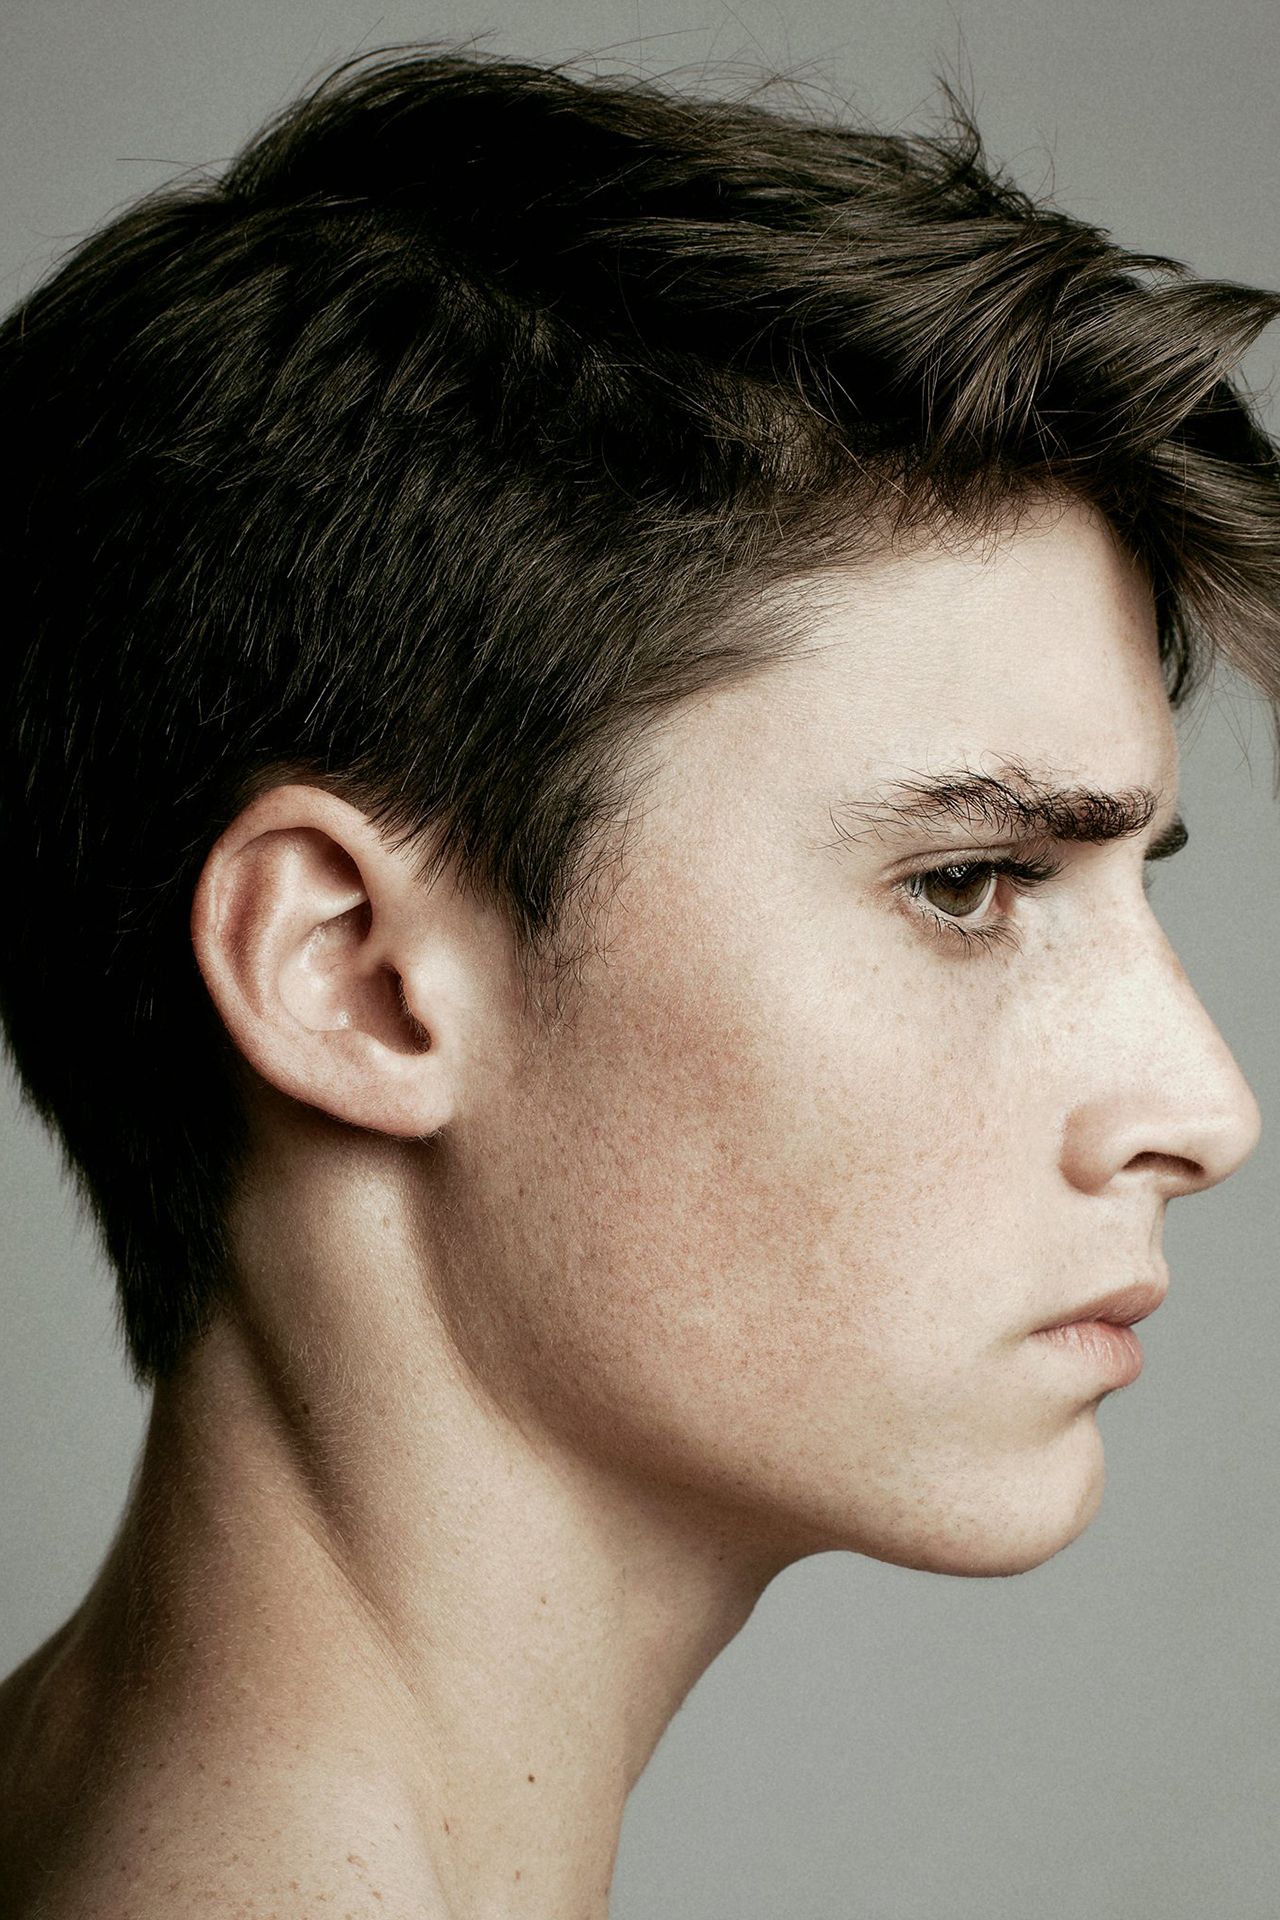
Label: Colored